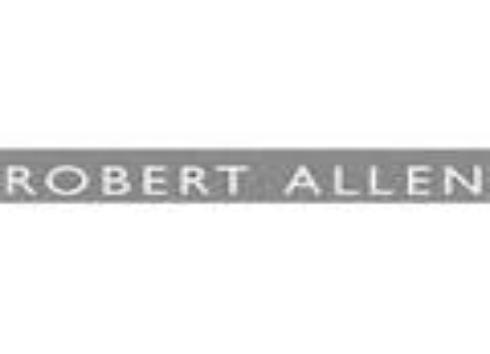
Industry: Clothes